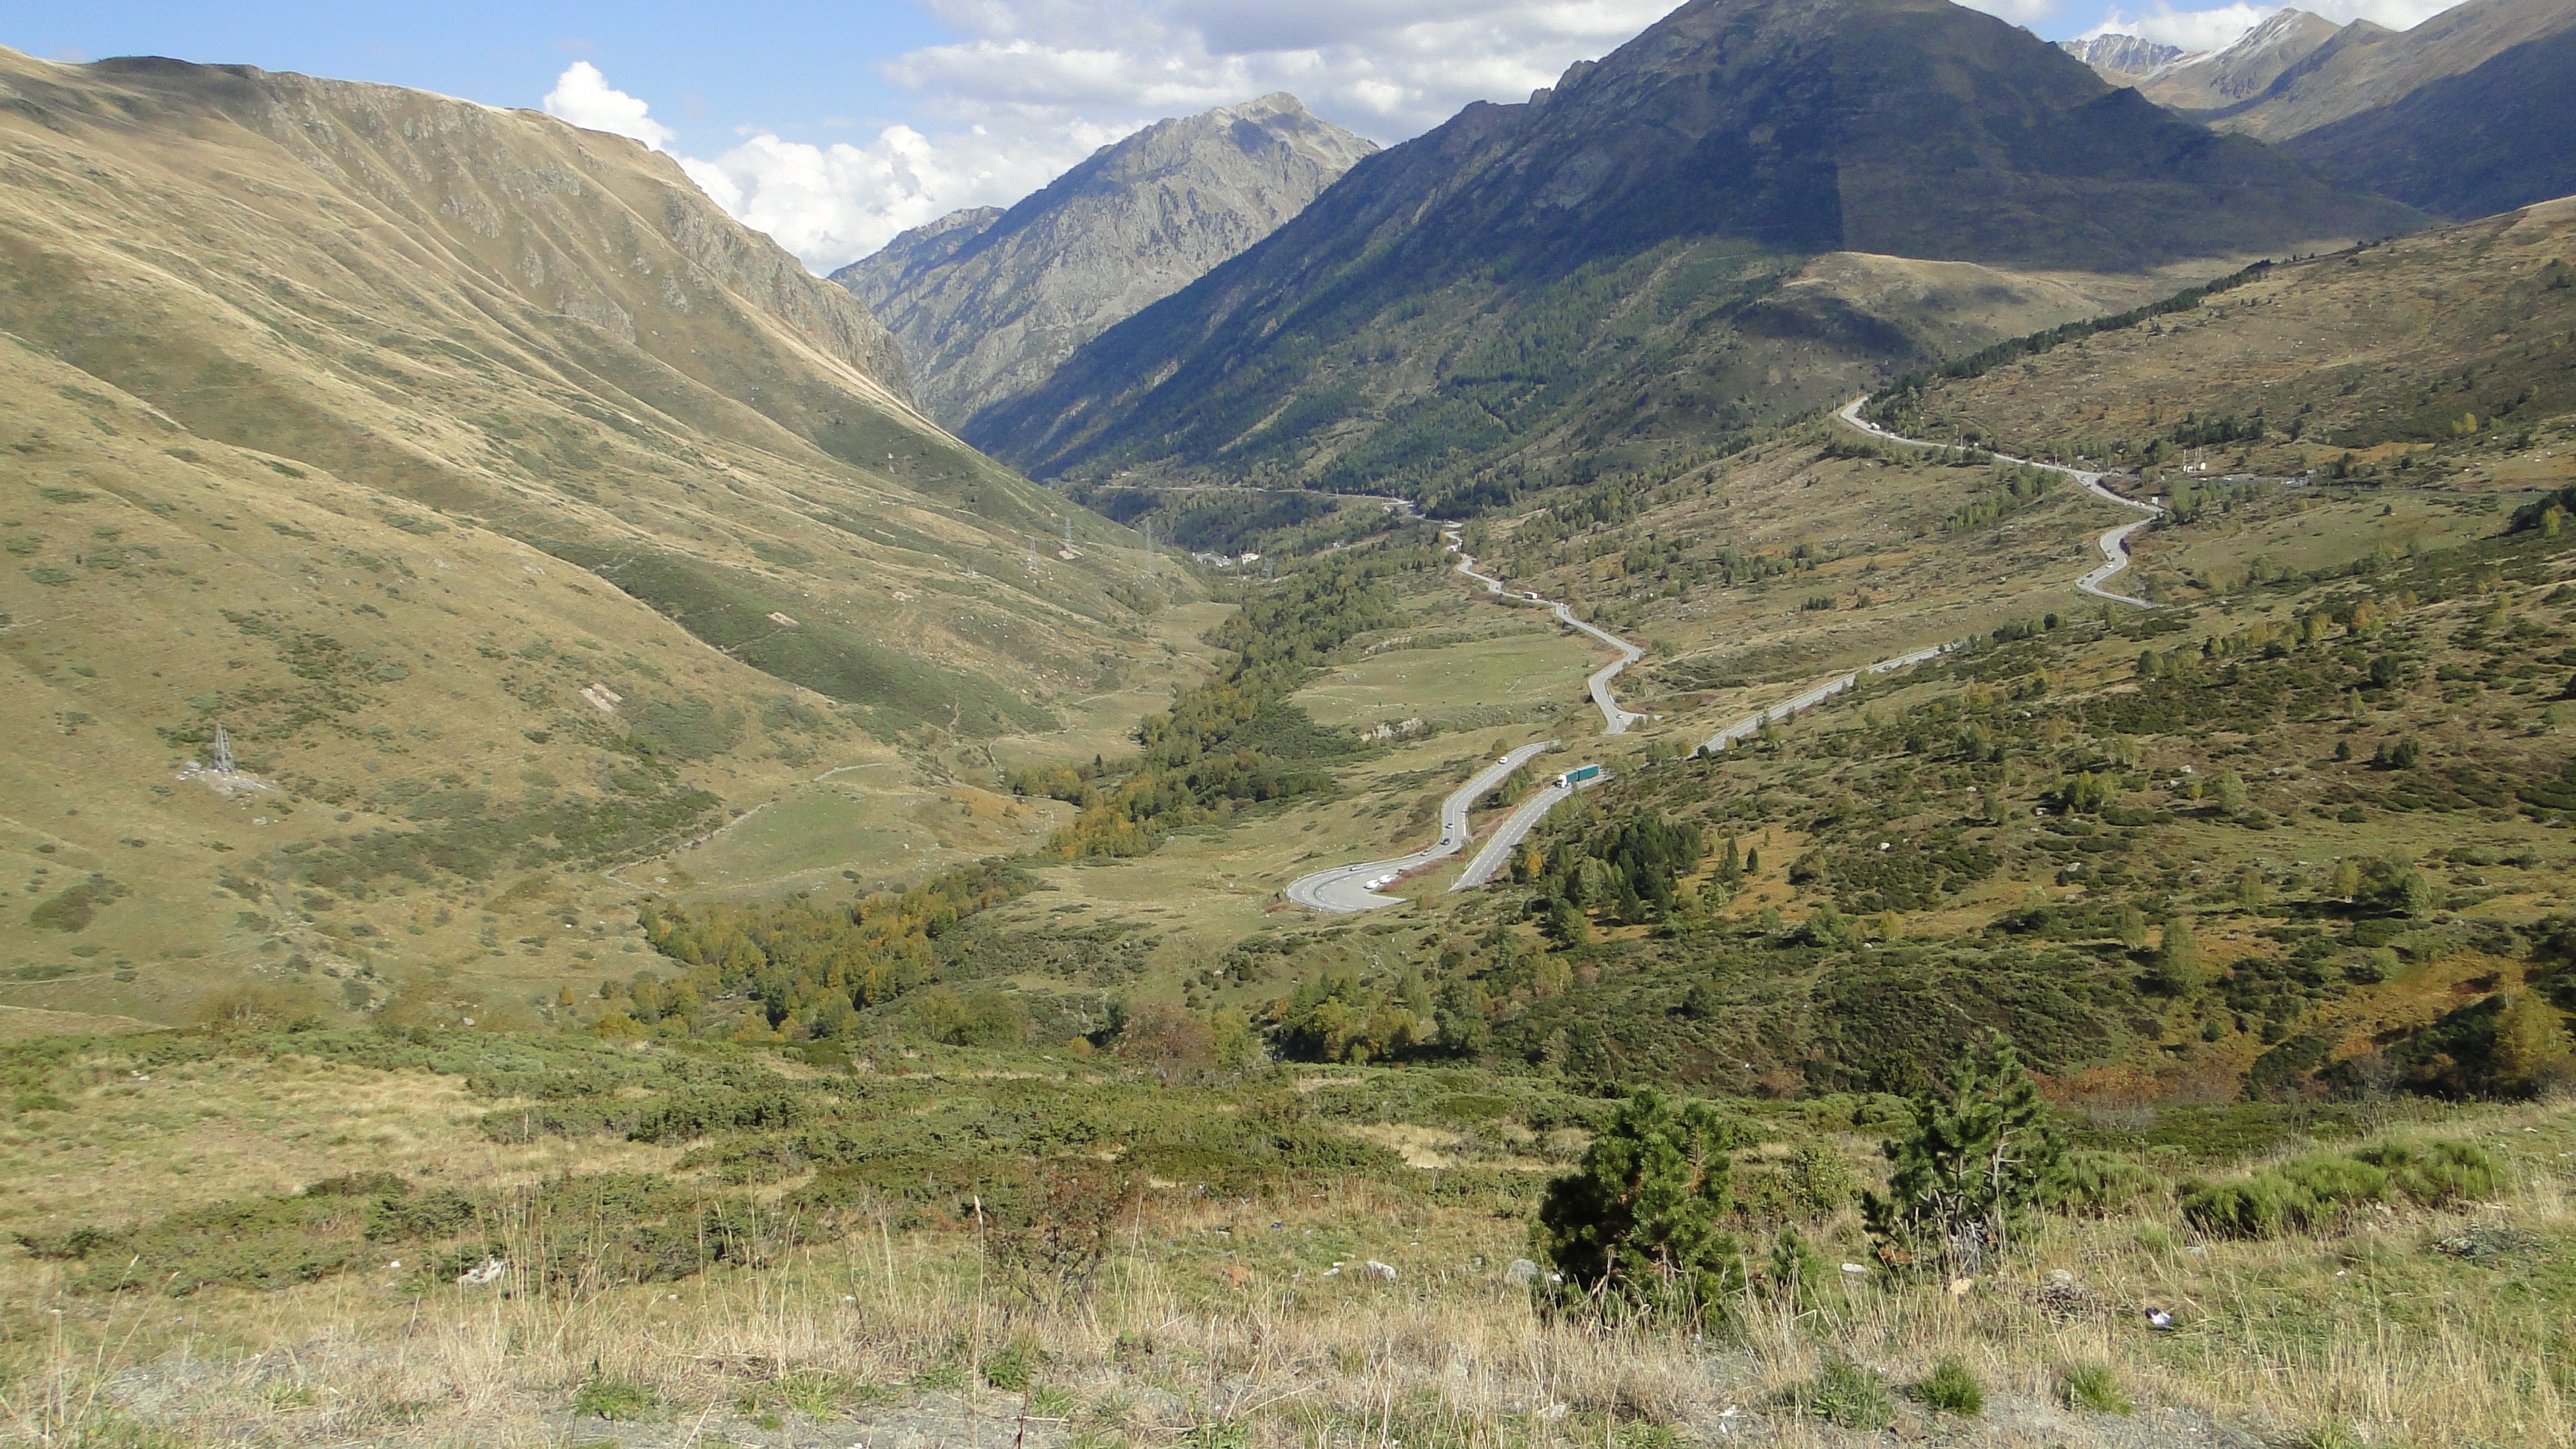
landscape, mountain, meadow, hill, valley, mountain range, highland, ridge, plateau, fell, loch, ecosystem, pyrenees, landform, tarn, mountain pass, andorra, geographical feature, mountainous landforms